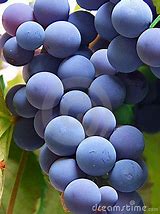
Label: Grapes